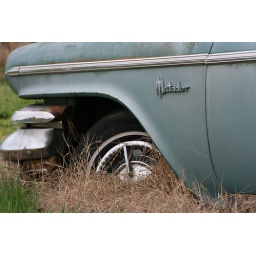
just a car sitting in my brothers yard..